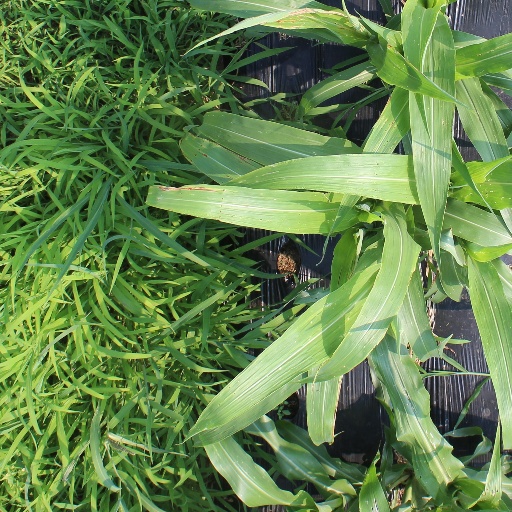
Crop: sorghum